Nílton de Sordi

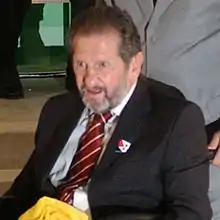
De Sordi in 2008

Nílton de Sordi (14 February 1931 – 24 August 2013), sometimes known as just De Sordi, was a Brazilian footballer who played as a defender.